Stourbridge Canal

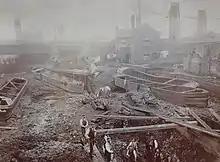
1903 Canal Collapse at Brettel Lane - View from Brettel Lane Bridge

On 14 November 1903 a portion of the canal bank and bottom collapsed into mine-workings, affecting a section of the canal. The breach occurred in the basin that was then on the west side of the canal as it passes between the Brettell Lane bridge and the railway bridge. The section of the canal from the Delph Locks to a short distance north of Brettell Lane bridge was completely drained of water, while further beyond the bridge the water level was significantly reduced as far as Leys junction.